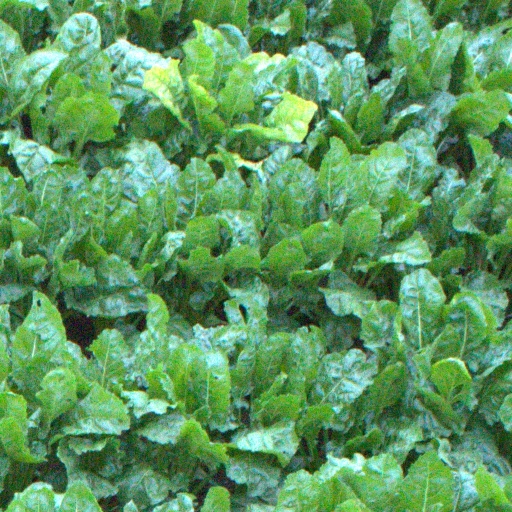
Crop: sugar beet